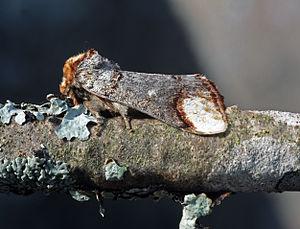
Un Bucéphale (Phalera bucephala).
Cet article vise à recenser les lépidoptères de France métropolitaine, Corse comprise.